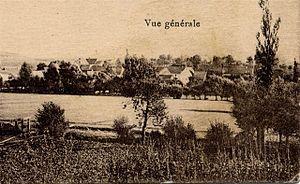
Waldhouse est une commune française située dans le département de la Moselle, en Lorraine, dans la région administrative Grand Est. Le village fait partie du pays de Bitche, du parc naturel régional des Vosges du Nord et du bassin de vie de la Moselle-Est.